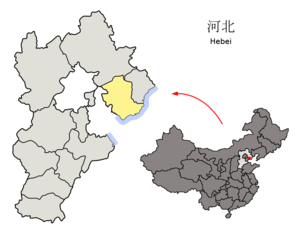
Tangshan est une ville-préfecture de la province du Hebei au nord-est de la République populaire de Chine.